Gladenbach Uplands

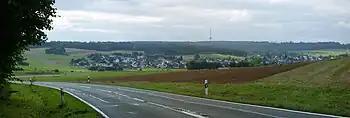
View of Bottenhorn in a small hollow (485 m) on the Bottenhorn Plateau. In the background is the Angelburg.

The Gladenbach Uplands, named after their central town of Gladenbach, is a range of hills up to 609 m high in the Rhine Massif in Germany, on the junction of the Rothaar Mountains (north and northwest), Westerwald (southwest), (Eastern) Hintertaunus (in the south) and West Hesse Highlands in the east.